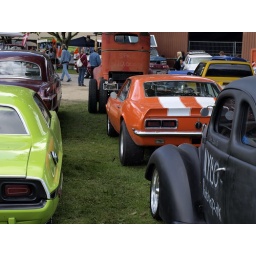
From Viking Run 2008 held in Roskilde, Denmark.This is a bi-annual car show/meet for american cars of all ages.